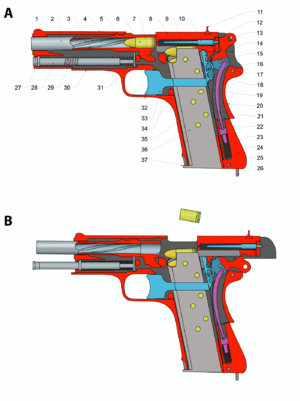
Le Pistolet Vis wz. 35 est un pistolet de fabrication polonaise. Il fut utilisé en grand nombre durant la Seconde Guerre mondiale.